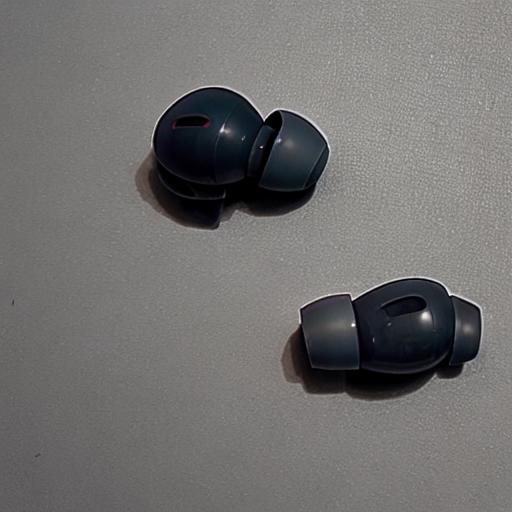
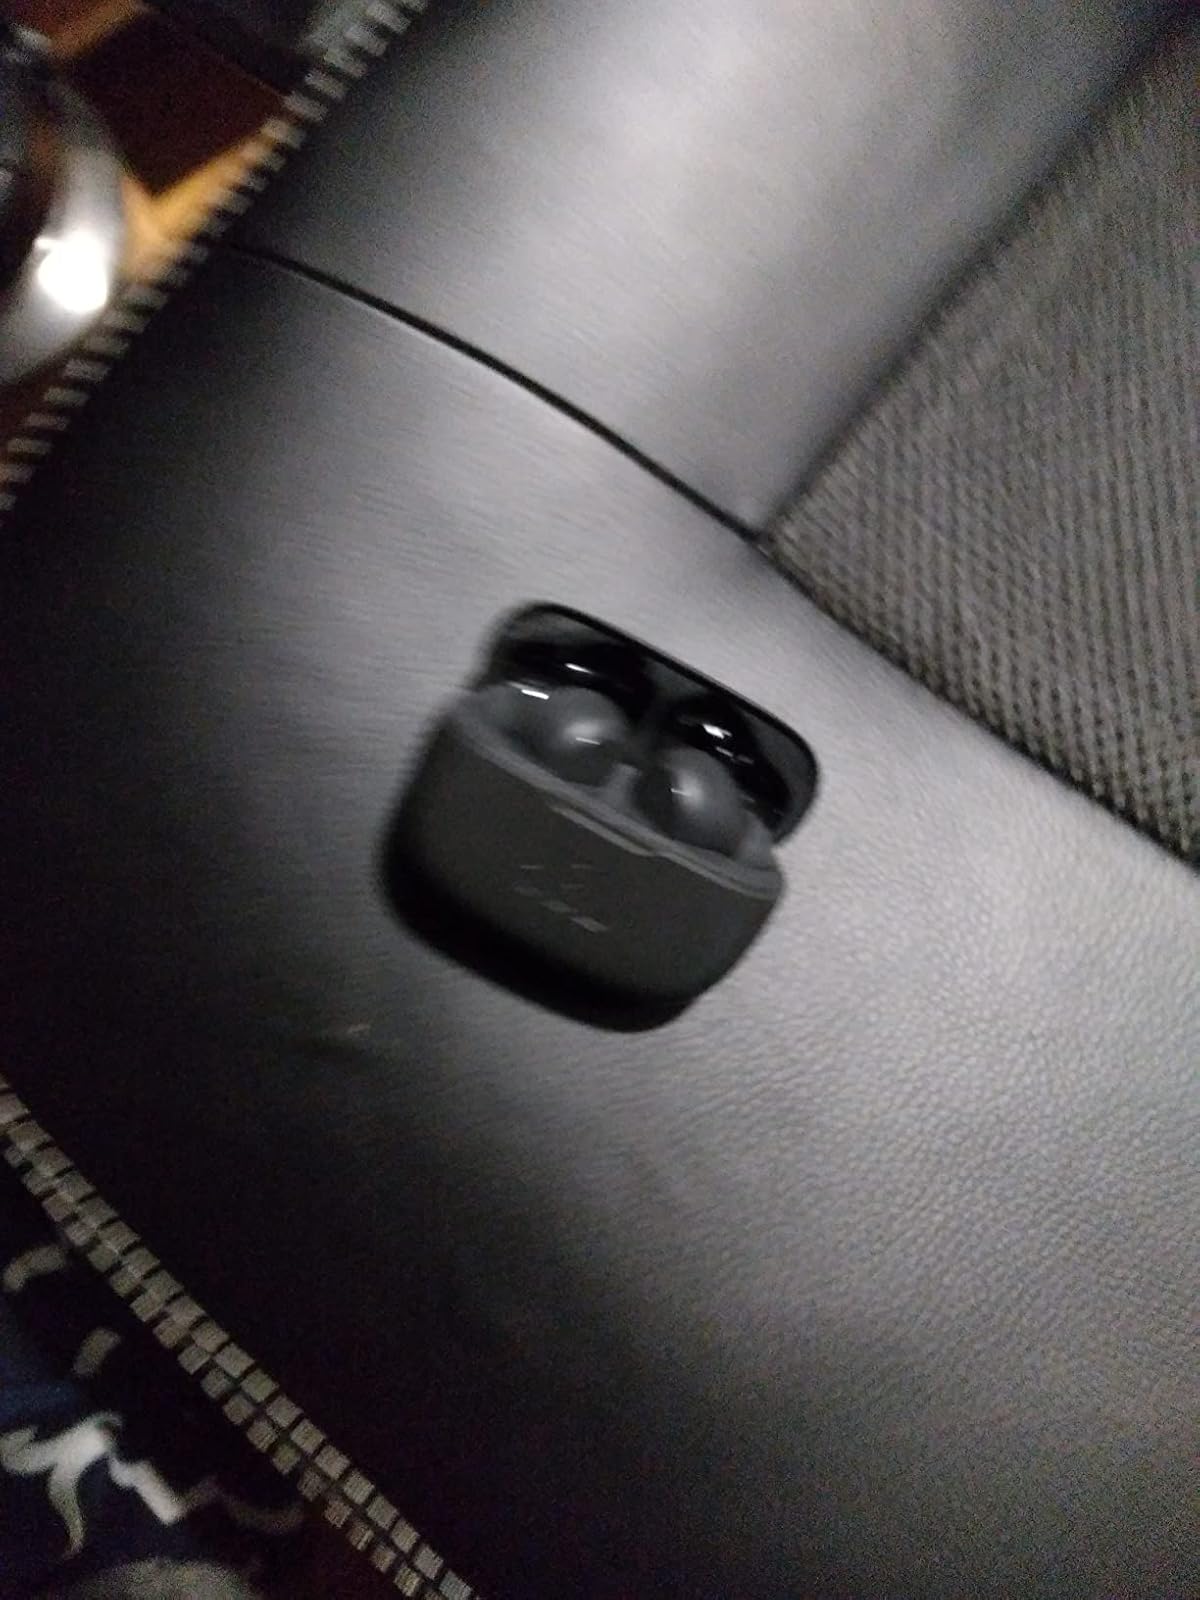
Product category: earbuds
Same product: no